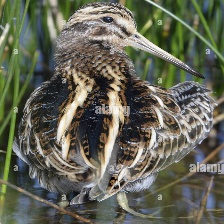
Species: JACK SNIPE
Scientific name: LYMNOCRYPTES MINIMUS